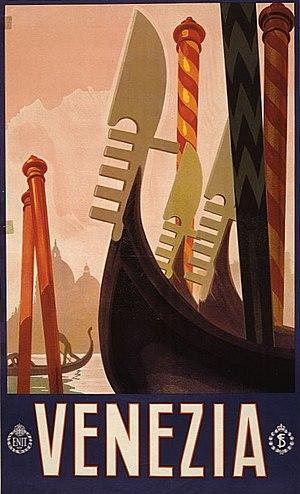
Venise est une ville côtière du nord-est de l'Italie, sur les rives de la mer Adriatique. Elle s'étend sur un ensemble de 121 petites îles séparées par un réseau de canaux et reliées par 435 ponts. Située au milieu de la lagune vénète, entre les estuaires du Pô et du Piave, Venise est renommée pour cet emplacement exceptionnel ainsi que pour son architecture et son patrimoine culturel, qui lui valent une inscription au patrimoine mondial de l'UNESCO.